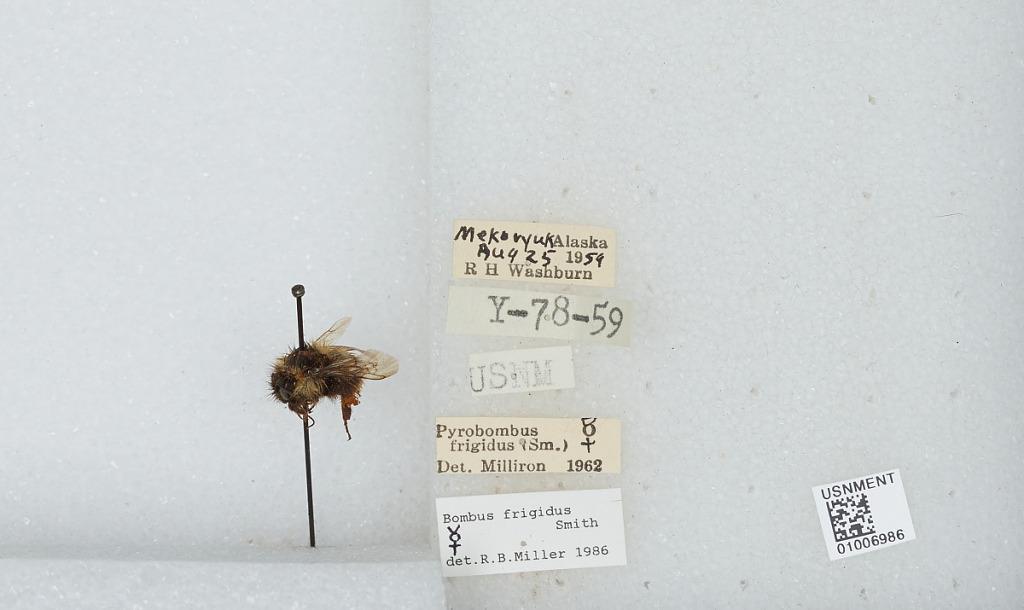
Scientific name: Bombus (Pyrobombus) frigidus Smith
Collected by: R. Washburn
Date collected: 1959-8-25
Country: United States
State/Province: Alaska
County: Bethel
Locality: Mekoryuk
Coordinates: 60.3892, -166.207
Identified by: Miller, R. B.